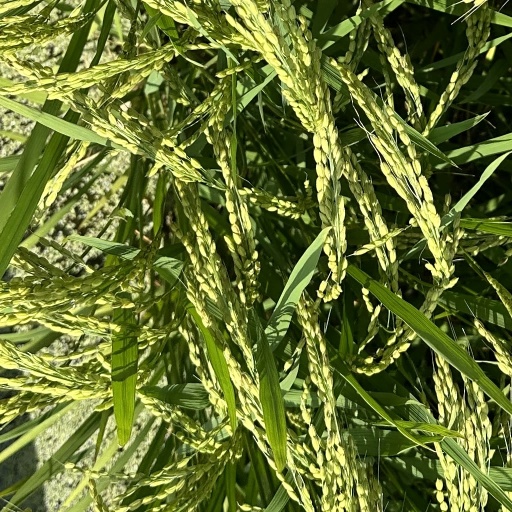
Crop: rice